L'Ascension

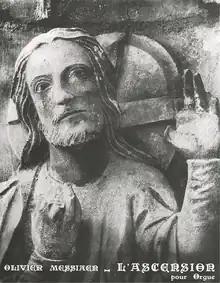
Cover of the sheet music of the organ arrangement

In 1933–34, Messiaen made a version for solo organ. The first, second and fourth movements are arrangements of the orchestral pieces, but Messiaen composed a new third movement, "Transports de joie d'une âme devant la gloire du Christ qui est la sienne" ("Outbursts of joy from a soul before the glory of Christ which is its own glory"), usually just known as "Transports de joie".. The first performance of the organ version was given by the composer himself on January 29, 1935, at the church of Saint-Antoine-des-Quinze-Vingts in Paris.